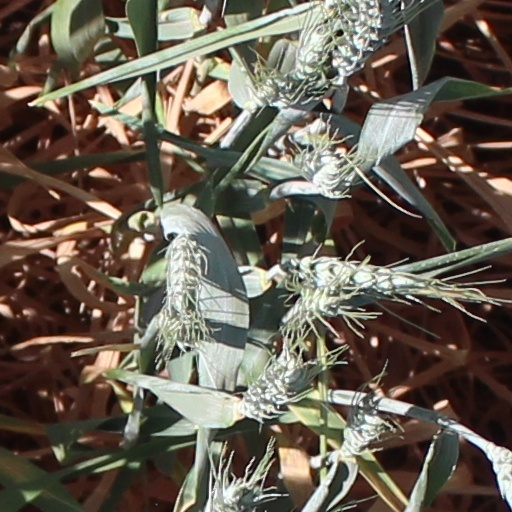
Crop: wheat